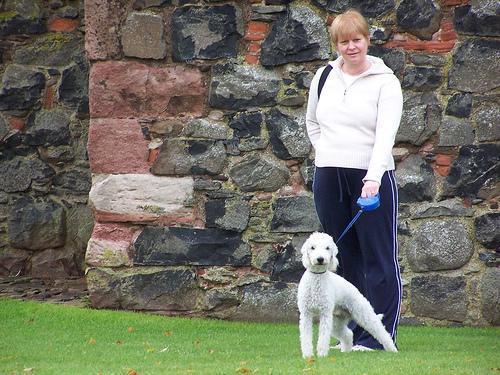
Bedlington_terrier